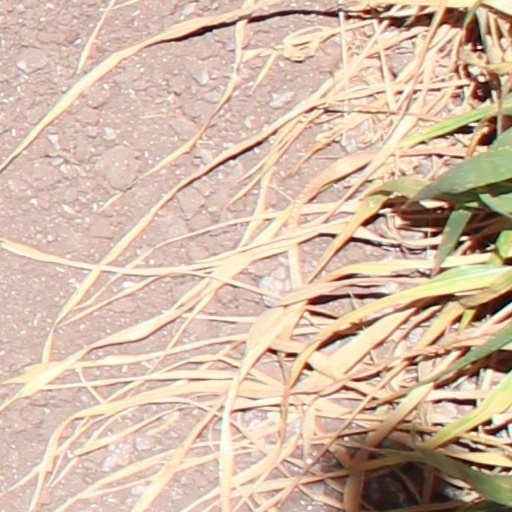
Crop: wheat